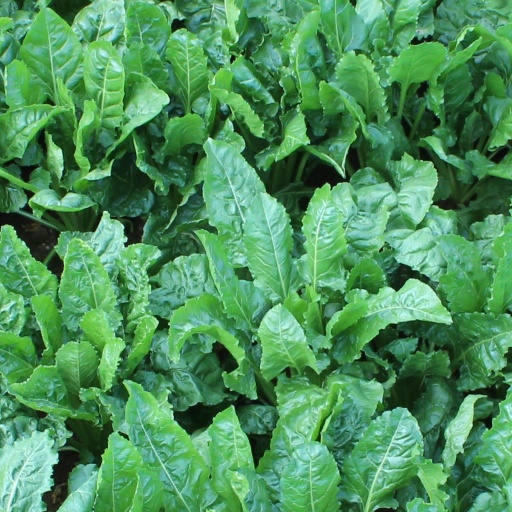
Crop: sugar beet